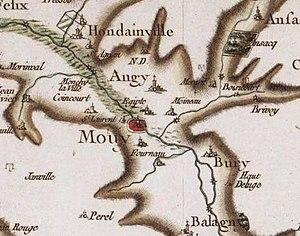
Mouy, carte de Cassini
Mouy est une commune française située dans le département de l'Oise, en région Hauts-de-France.